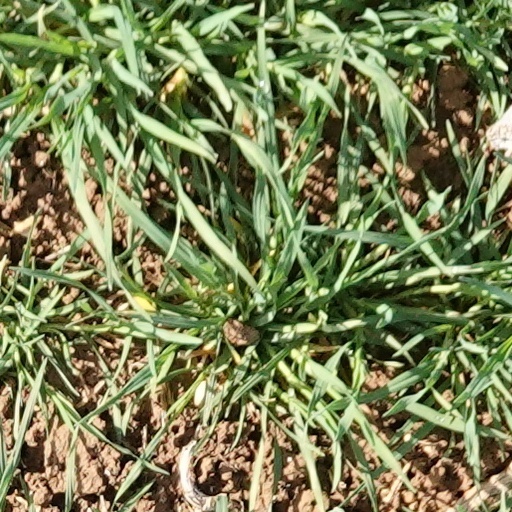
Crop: wheat